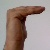
The image shows a hand gesture representing a space in Indian Sign Language.